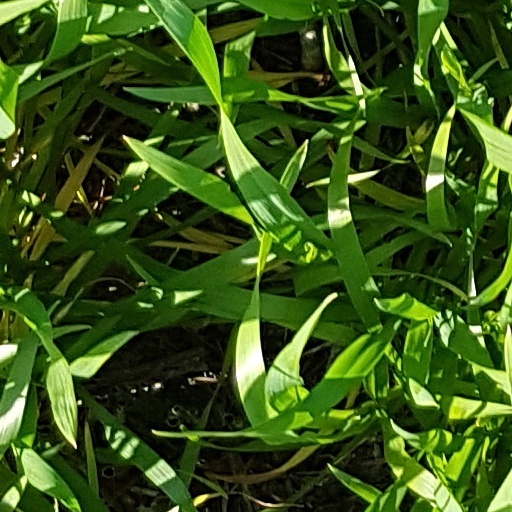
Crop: wheat